Teradici

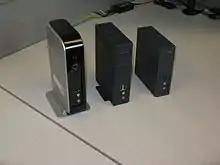
Front shot Teradici PCoIP zero clients. From left to right Tera1, Tera2 (four ports) and Tera2 (two ports)

Teradici was founded in 2004 by Dan Cordingley, Dave Hobbs, Ken Unger and Maher Fahmi. It operated in stealth mode until 2007 when they announced their first products, a blade server card and a small hockey puck shaped client, using a proprietary chip which implemented the PCoIP protocol.